Pichenotte

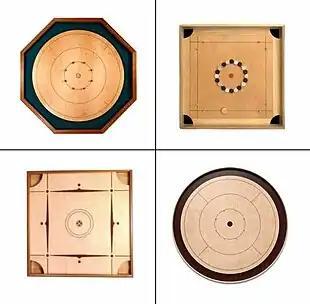
Family of pichenotte games

Pichenotte ( / PEESH-nut) refers to a family of several , mostly French Canadian in origin, including crokinole, pitchnut, and North American carrom, which may sometimes be played with small cue sticks. Pichenotte is a Canadian French word meaning 'flick', which is derived from the European French word, also meaning 'flick'. These folk games are in the public domain, and are not subject to copyright like a commercial board game. Nor are they patented games (though a now-expired patent for one board variant was issued in 1880 in New York). However, the names "Pichenotte" and "Pitchnut" are registered trademarks in the United States. The game community site "Knipsbrat.com" states that, like the German name ('flicking-board'), "pichenotte is another name for crokinole" The Canadian game board collection at the Quebec Museum of Civilization in Quebec City includes both the square carrom-type board and the round crokinole-type game Crokinole is also called "pichenotte" throughout much of North America. Modern-day tournaments have been held as far apart as Tavistock, Ontario, and Santa Fe and Albuquerque, New Mexico.